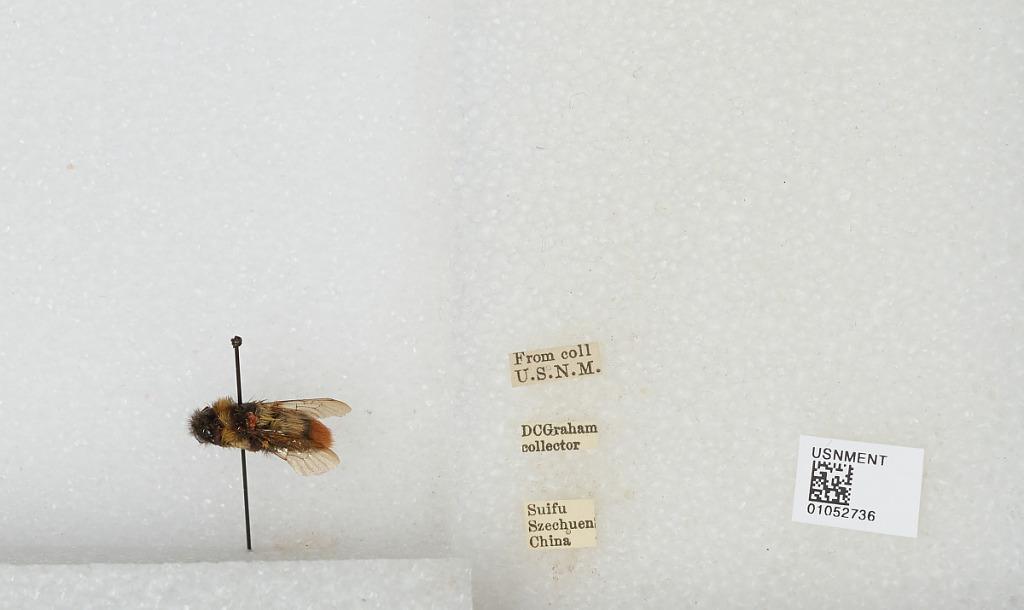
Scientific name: Bombus sp.
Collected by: D. Graham
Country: China
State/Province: Sichuan
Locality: Yibin